Tomoshige Samejima

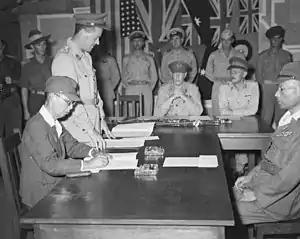
Samejima (seated right) during the Japanese surrender of the Solomon Island on September 8, 1945.

In 1931, with the First Shanghai Incident, Samejima served on the staff of the Japanese 1st Expeditionary Fleet and was promoted to captain. He was given command of the cruisers "Kitakami" from 1932 to 1934, "Mogami" from 1934 to 1935. "Haguro" from 1935–1936 and the battleship "Nagato" from 1936 to 1937.